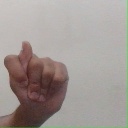
अक्षर: ट